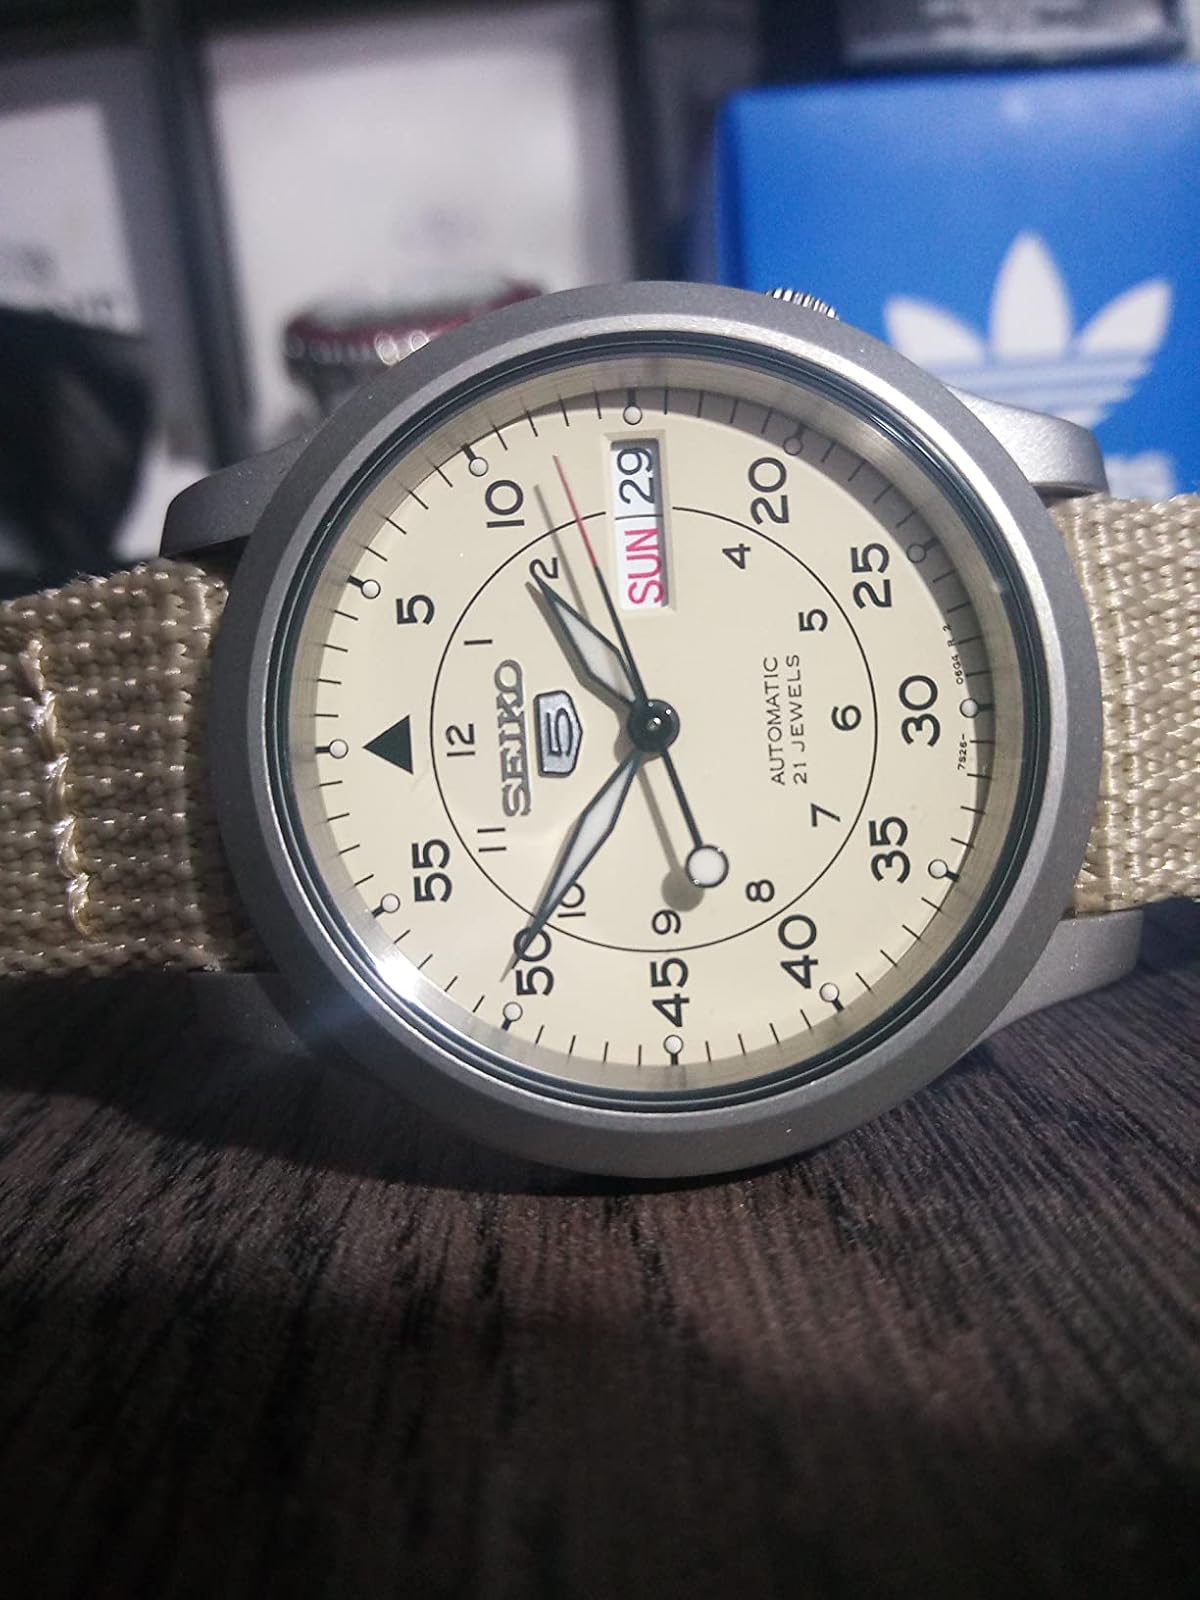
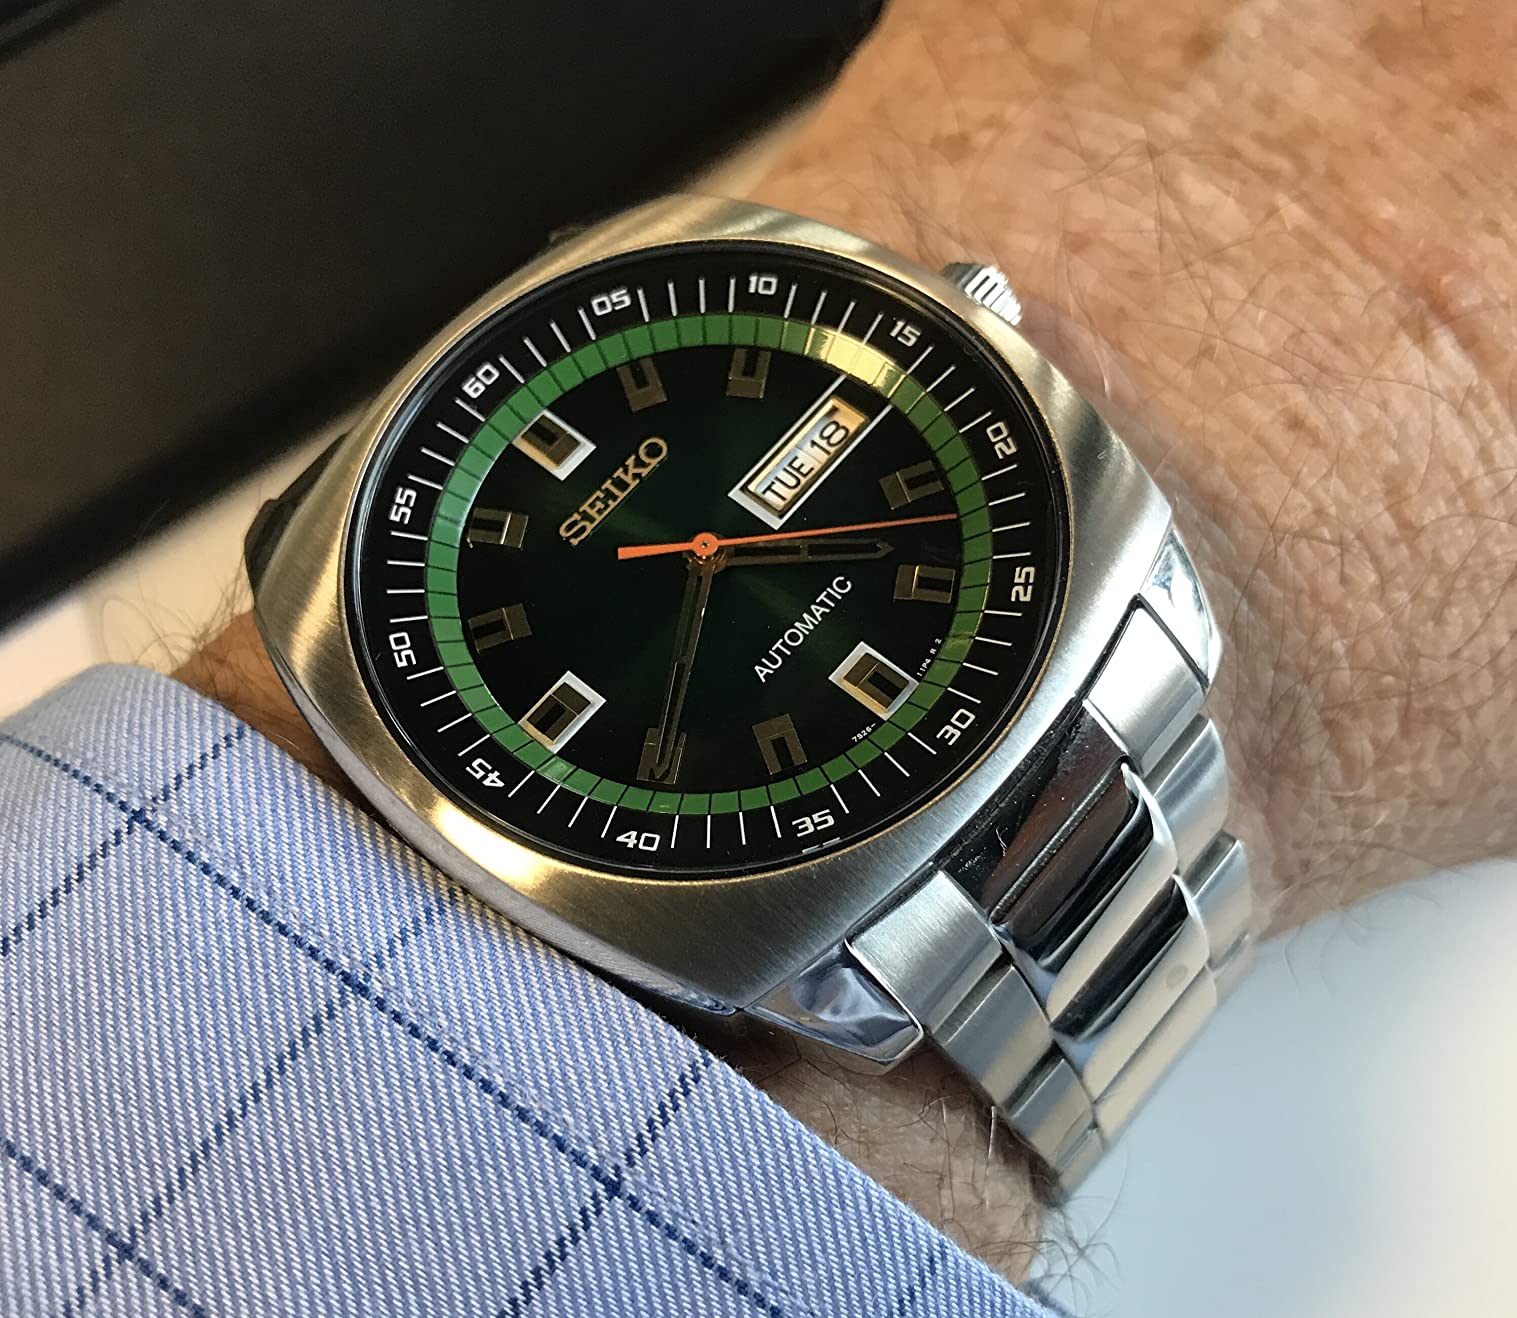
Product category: accessories_watch
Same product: no